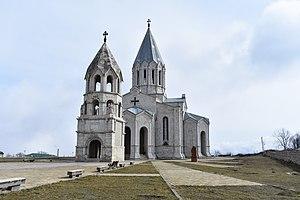
Le tourisme dans le Haut-Karabagh est une des branches de l'économie du Haut-Karabagh, actuellement dénommée République d'Artsakh. Depuis la période qui a suivi la guerre, le tourisme est l'une des priorités de l'économie du pays. Ce développement est lié à un certain nombre de problèmes à résoudre : l'absence de résolution du conflit frontalier au Haut-Karabagh, les infrastructures non complètement restaurées après la guerre. Les problèmes économiques qui découlent de la situation freinent le développement du tourisme dans cette région. La géographie du Haut-Karabagh, les curiosités historiques, culturelles, naturelles, la restauration des infrastructures, peuvent attirer les investisseurs qui participent à des forums économiques et touristiques et contribuer au développement de l'artisanat. Chaque année le nombre de touristes qui visitent le Haut-Karabagh augmente, et donne des indications sur l'attrait du tourisme dans cette région et ses perspectives d'avenir.